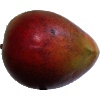
Label: red_mango